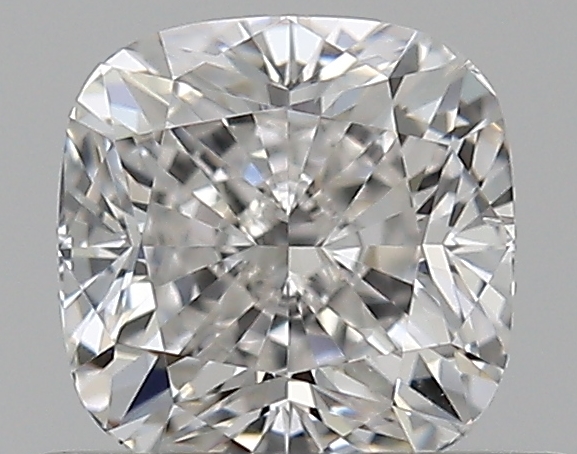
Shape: cushion
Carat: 0.5
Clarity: SI1
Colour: F
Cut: EX
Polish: EX
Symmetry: EX
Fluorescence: N
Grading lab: GIA
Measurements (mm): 4.41 x 4.41 x 3.07